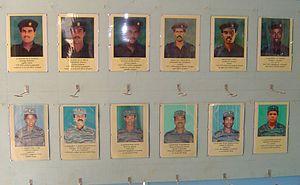
Un attentat-suicide est un type d'attaque dont la réalisation implique la mort intentionnelle de son auteur. Il est le plus souvent organisé par des individus, des groupes militaires ou paramilitaires dans le but de déstabiliser ses ennemis par du terrorisme. On utilise également le terme de « bombe humaine » ou « kamikaze ».
Les Tigres noirs sont une branche des Tigres de libération de l'Îlam tamoul (LTTE). Ils étaient des cadres LTTE spécialement sélectionnés et entraînés pour des missions de commando suicide contre des cibles militaires et civiles.
La guerre civile du Sri Lanka opposa, officiellement de 1983 à 2009, le gouvernement du Sri Lanka dominé par la majorité cinghalaise bouddhiste, et les Tigres de libération de l'Îlam tamoul, organisation séparatiste luttant pour la création du Tamil Eelam, un État indépendant dans l'Est et le Nord du pays, majoritairement peuplé de Tamouls de religion hindoue et chrétienne et aussi de musulmans. Le conflit fait 80 000 à 100 000 morts entre 1972 et 2009 selon l'ONU. Les Tamouls auraient bénéficié de traitement de faveur de la part des Britanniques pendant la colonisation, ce qui a déclenché des rivalités entre les deux communautés lorsque le nationalisme bouddhisme devint la politique officielle du Sri Lanka indépendant.
Le mouvement des Tigres de libération de l'Îlam Tamoul, régulièrement abrégé par LTTE, et souvent appelé simplement Tigres tamouls, est une organisation indépendantiste tamoule du Sri Lanka fondée en 1976 et dont le but affiché est l'indépendance de l'Eelam tamoul.